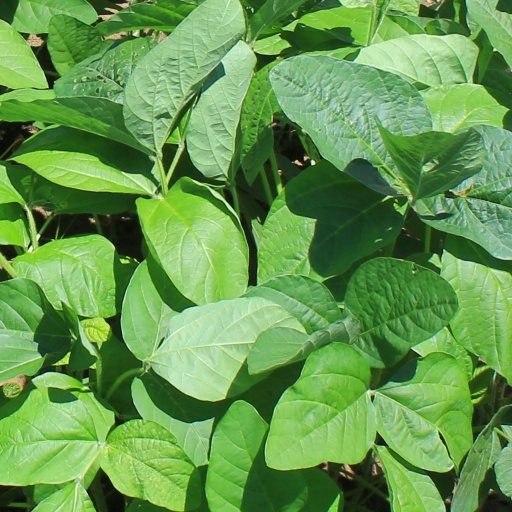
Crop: soybean